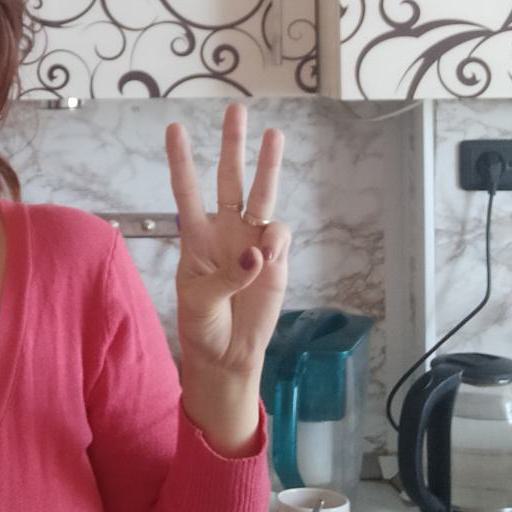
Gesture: three